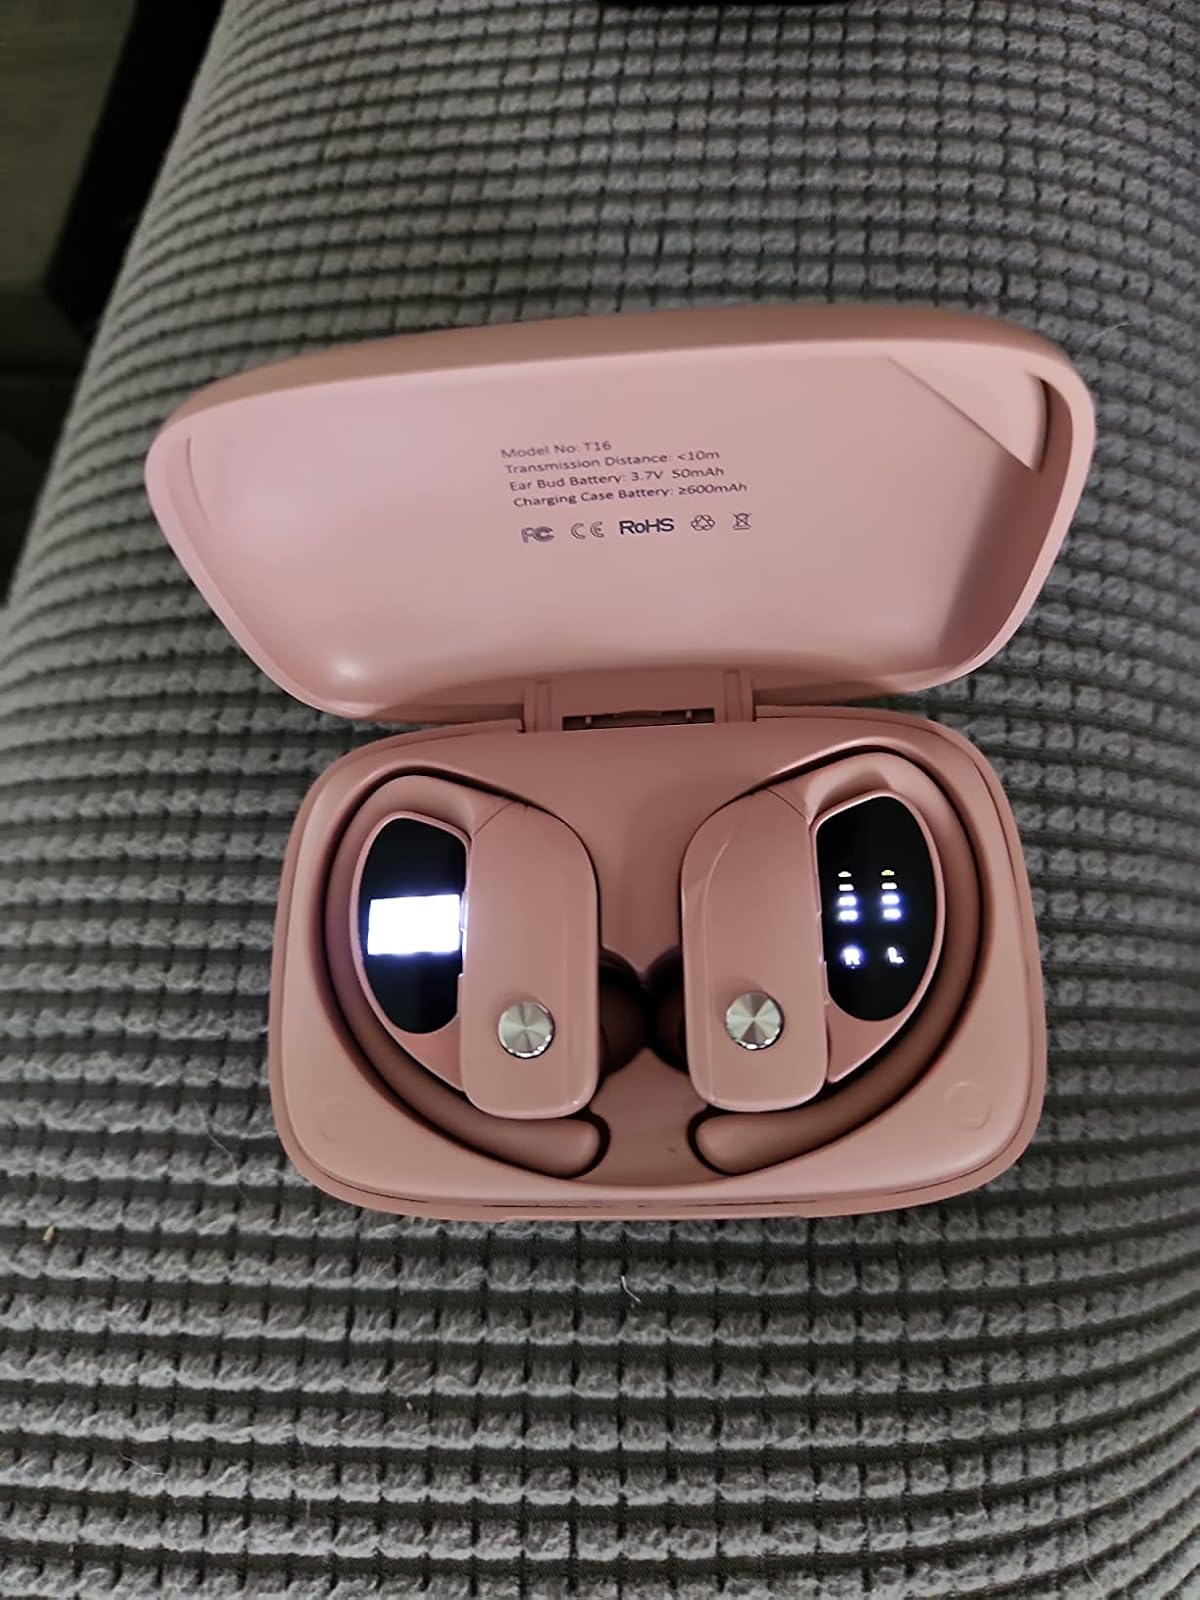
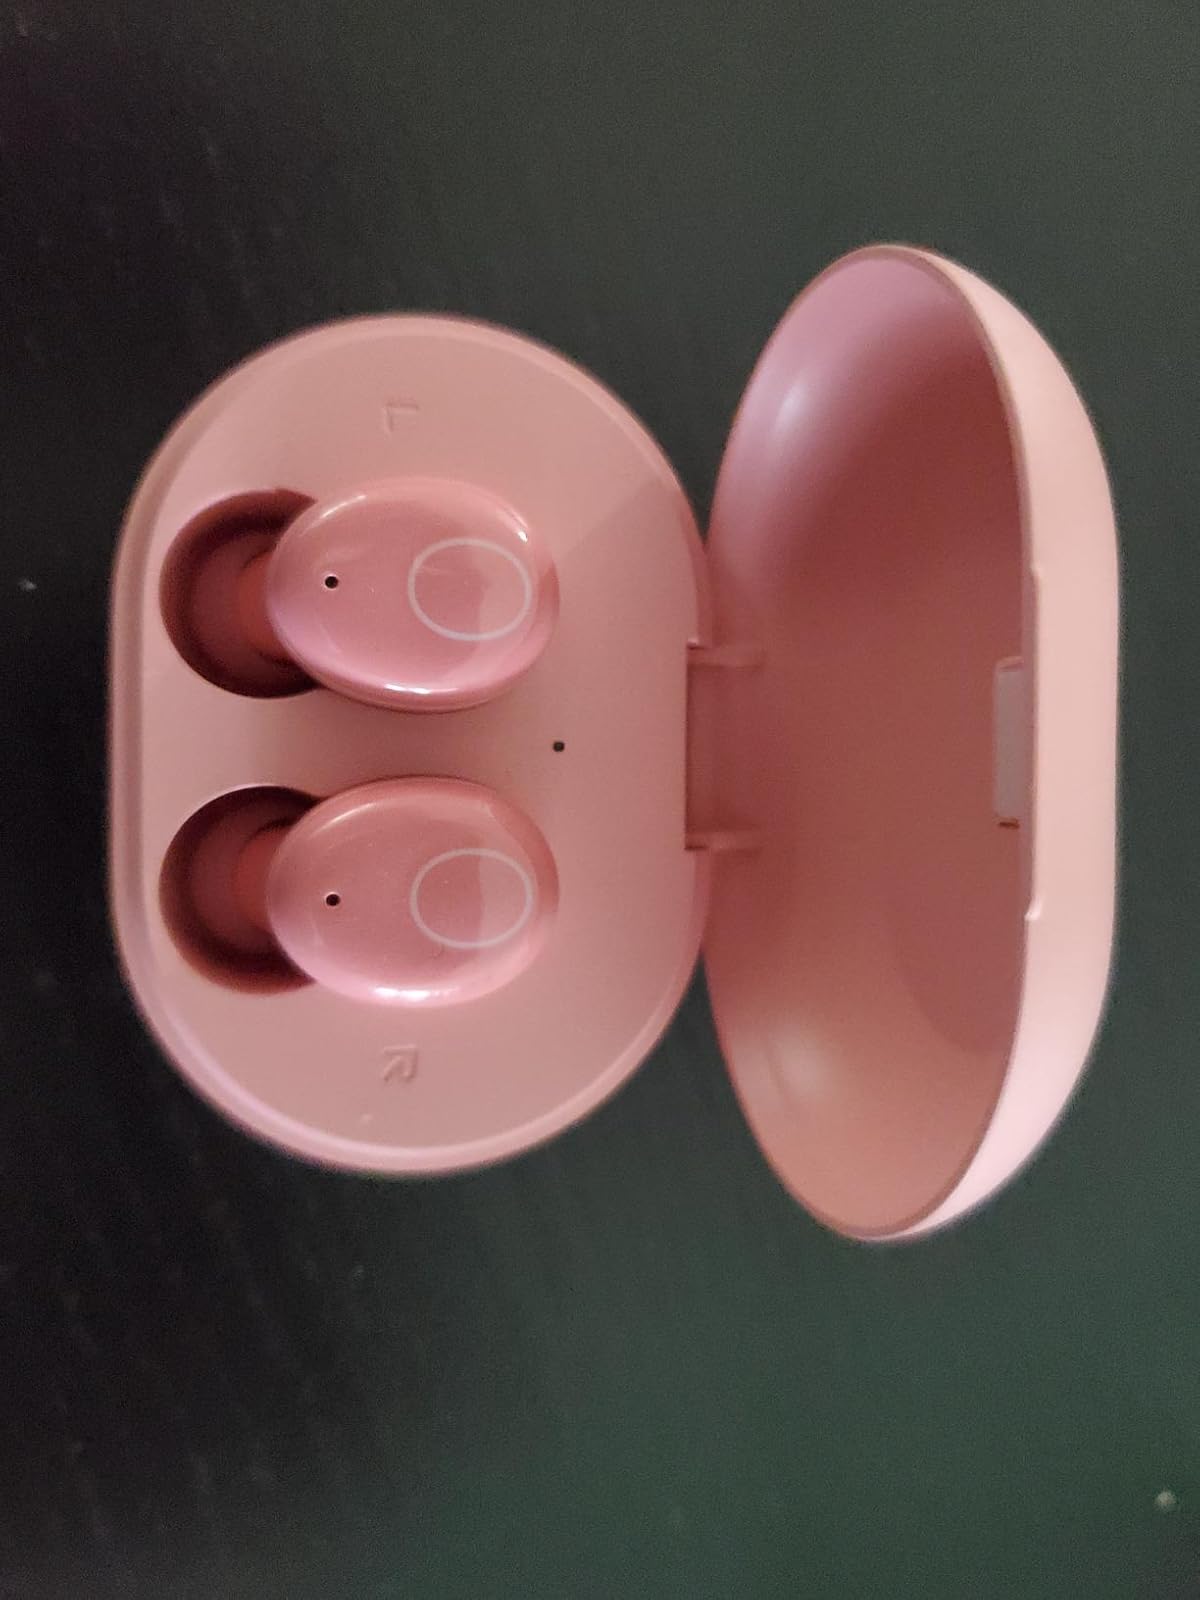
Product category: earbuds
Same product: no